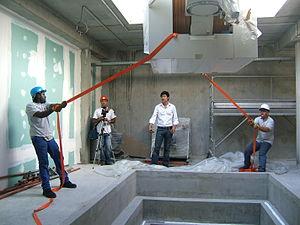
Cyclotron Réunion Océan Indien est un groupement d'intérêt public impliquant l'université de La Réunion dans la gestion du seul cyclotron de l'île de La Réunion, département d'outre-mer français dans l'océan Indien. Le bâtiment qui l'accueille est situé au cœur du parc où l'on trouve le technopôle de l'est de la commune de Saint-Denis, le chef-lieu.